Holometabolism

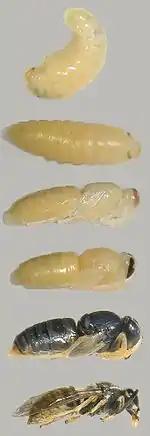
Lifestages of a holometabolous insect (wasp). Egg is not shown. Third, fourth, and fifth images depict different ages of pupae.

Holometabolism, also called complete metamorphosis, is a form of insect development which includes four life stages: egg, larva, pupa, and imago (or adult). Holometabolism is a synapomorphic trait of all insects in the clade Holometabola. Immature stages of holometabolous insects are very different from the mature stage. In some species, a holometabolous life cycle minimizes competition between larvae and adults by separating their ecological niches. The morphology and behavior of each stage are adapted for different activities. For example, larval traits maximize feeding, growth, and development, while adult traits enable dispersal, mating, and egg laying. Some species of holometabolous insects protect and feed their offspring. Other insect developmental strategies include ametabolism and hemimetabolism.